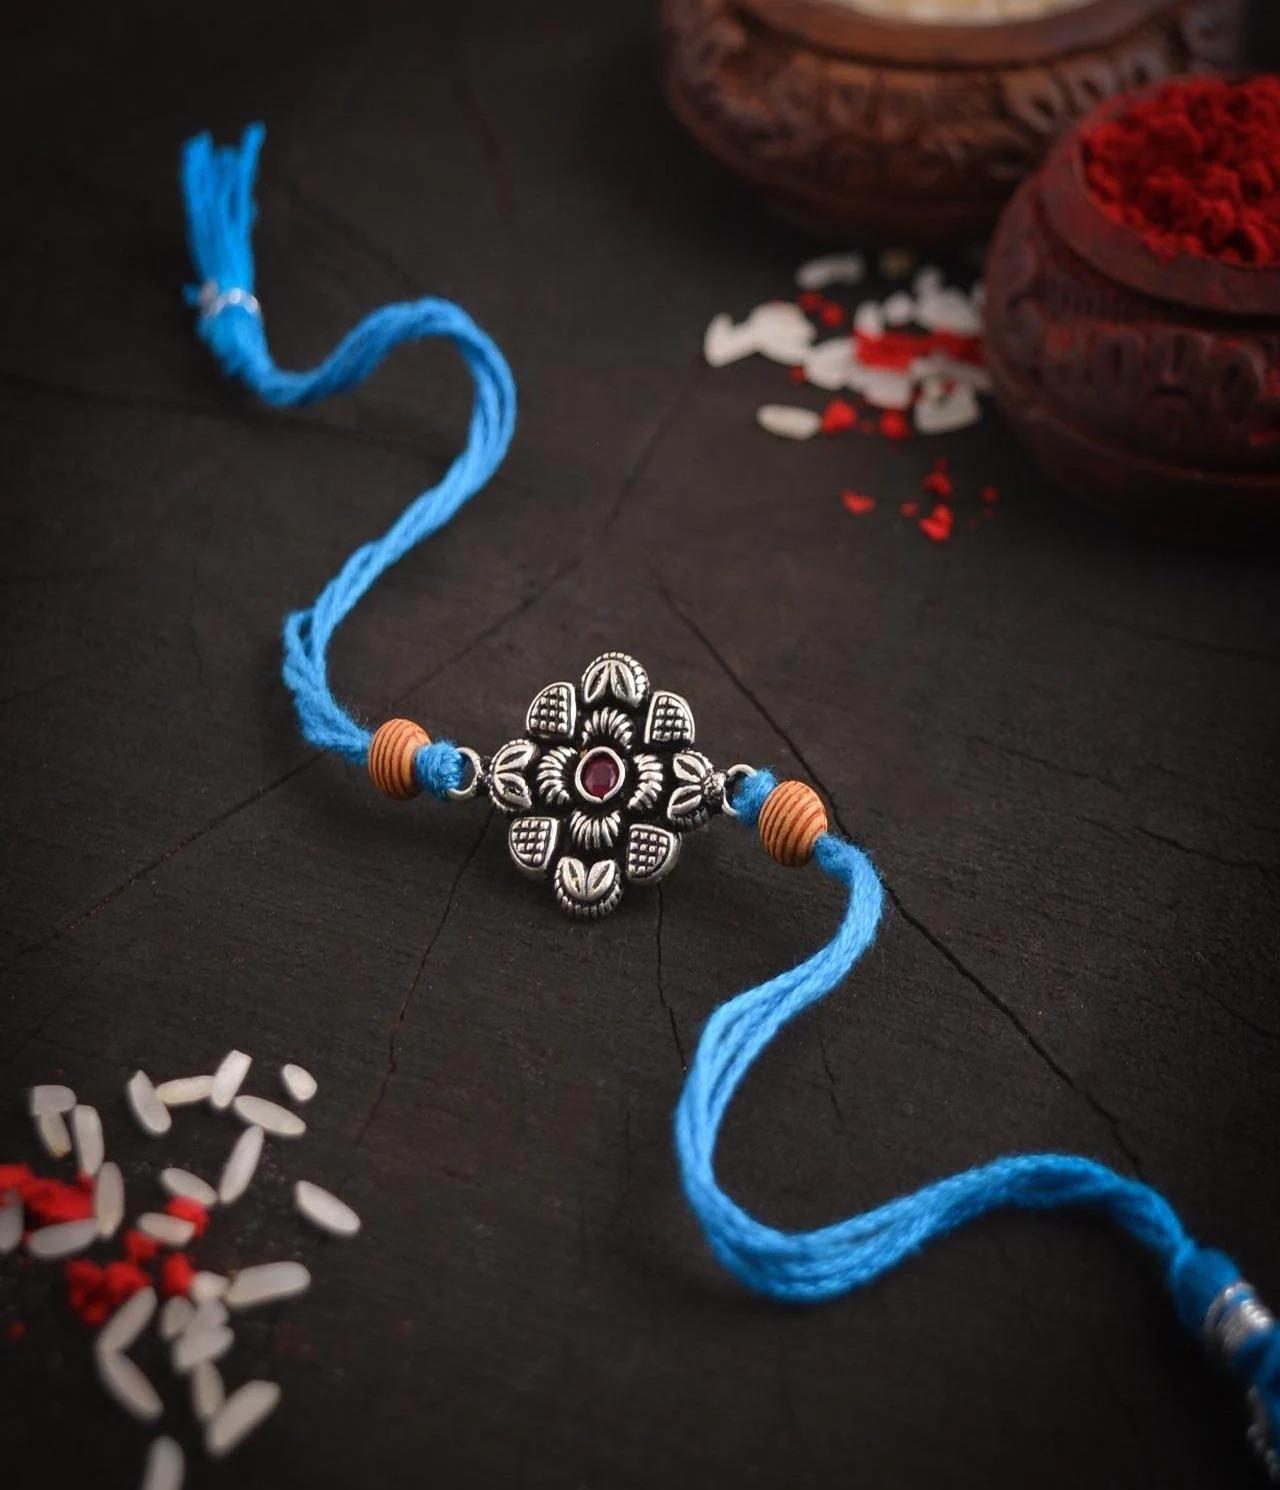
 Sajshrungar Jewellery offers Special Silver Oxidised Rakhi For Boys, Men, Bhaiyya, Bhabhi, Women & Girls. (Pack Of 1)
Type: Rakhis
Brand: SAJSHRUNGAR JEWELLERY
Price: Rs. 205
 Sajshrungar Jewellery offers this beautiful Silver Oxidised Plated Rakhi For Boys, Men, Bhaiyya, Bhabhi, women & Girls. It is crafted from superior quality Threads, metal, materials and ensures high durability. It can style with any type of your Jewellery. This Rakhi set is unique in design and long lasting. This Jewellery Ideal For Rakhi, Rakshabandhan Festivals. Best option for Gift at Rakhi, Rakshabandhan from Sister, Bhabhi to Brother, brother-in-law, Mama, Kaka, Uncle, Father, Grandfather, Friends, on occasion of Rakhi, Rakshabandhan.
Features: Rakhi symbolizes the spirit of Menhood, friendship and the heart achingly beautiful relationship between a Brother and sister.This Rakhi being traditionally designed and handcrafted, fine design, pattern and color tone may vary slightly from that shown in
Included: 1-Rakhi